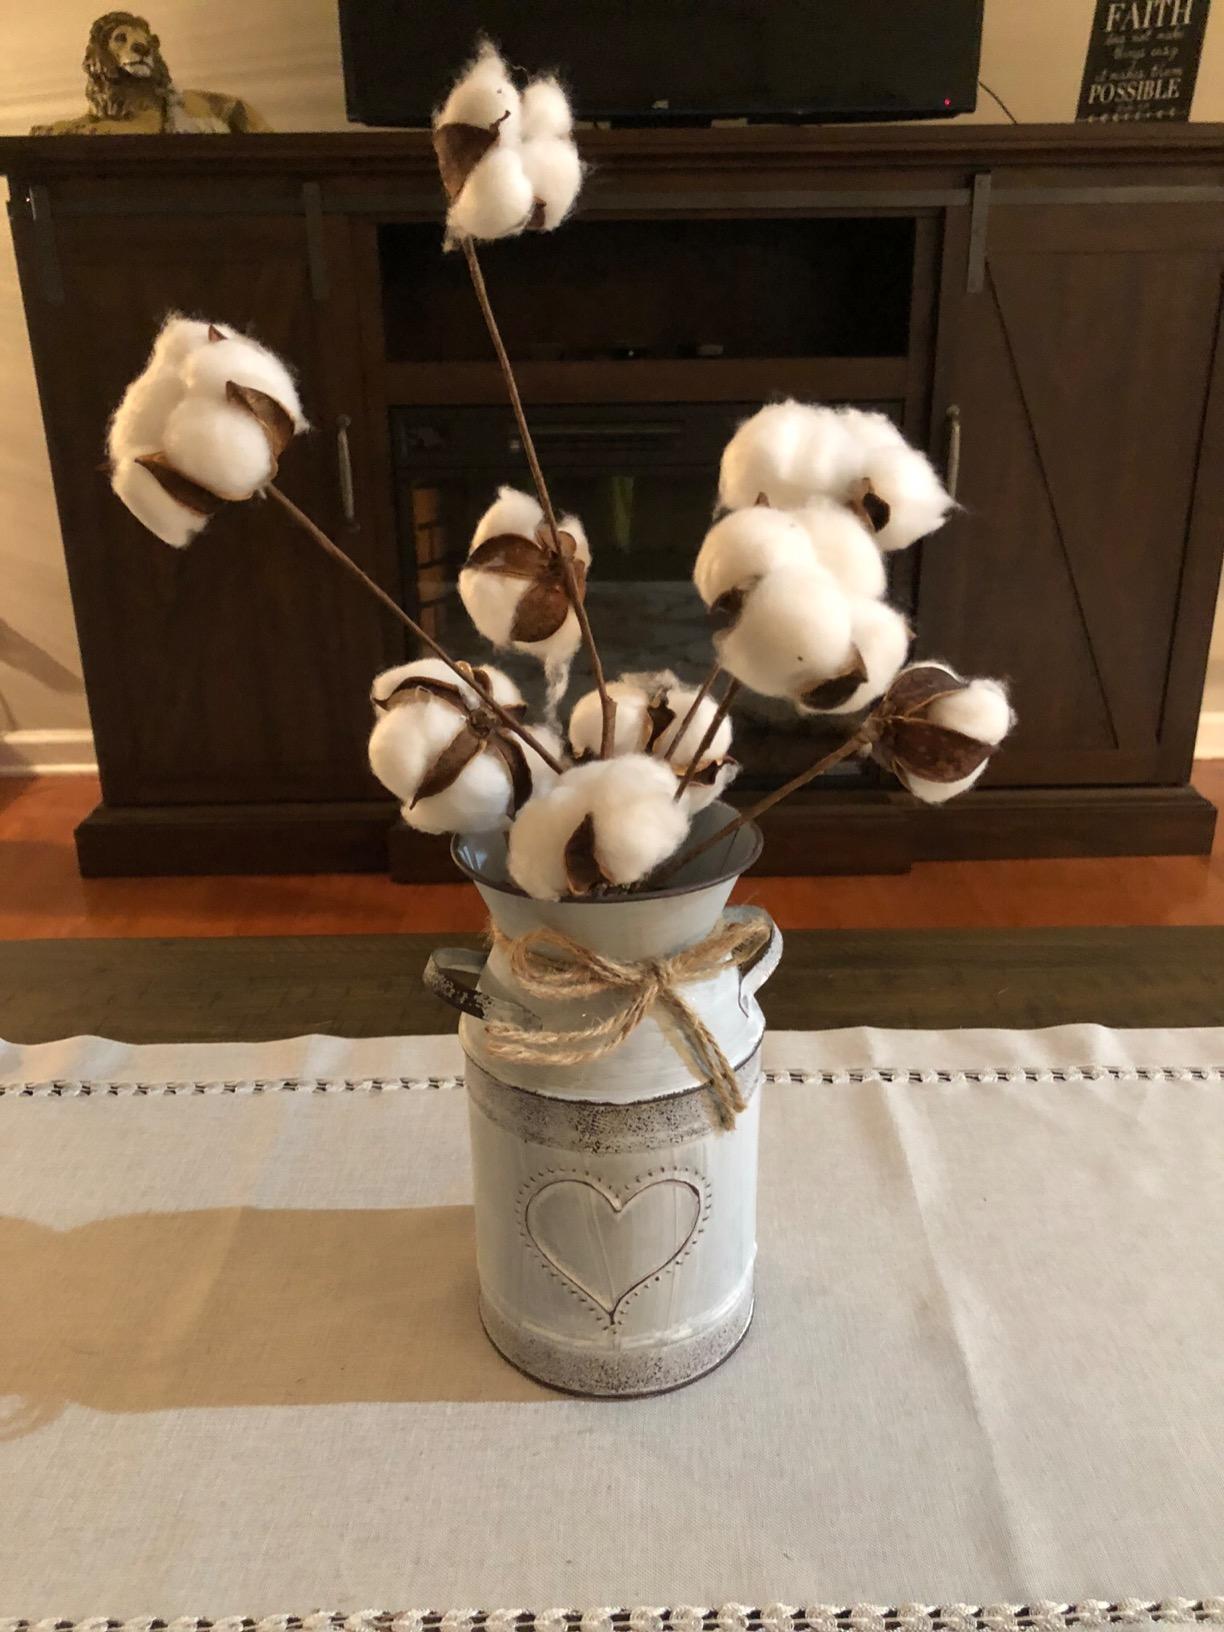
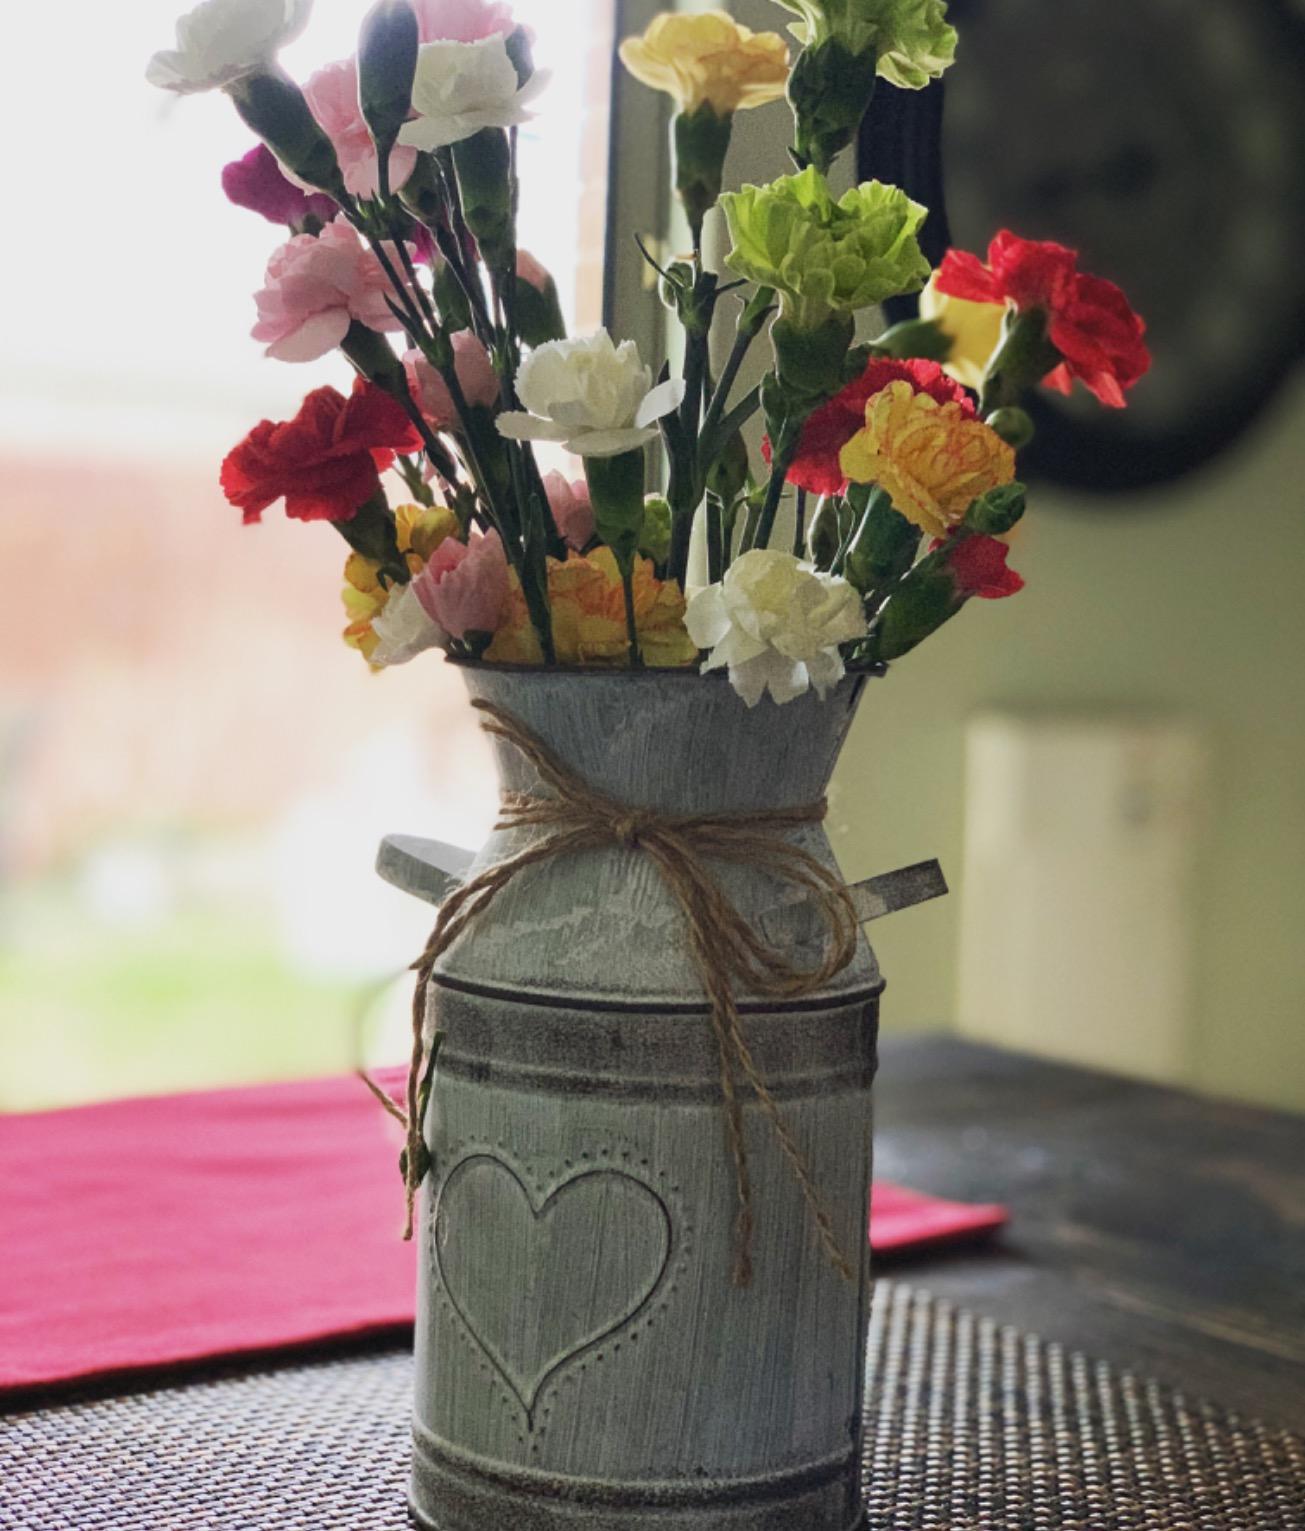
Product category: vase
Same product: yes